Answer in natural language. Considering the relative positions, is white rectangular dining table (marked B) above or below dark upholstered sofa with two cushions (marked A)? Choose between the following options: below or above
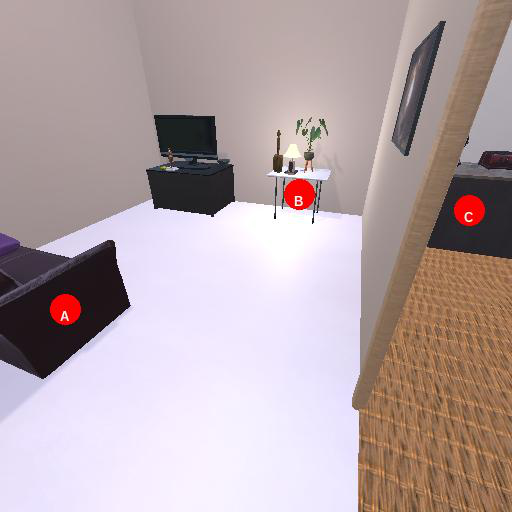
<answer>above</answer>